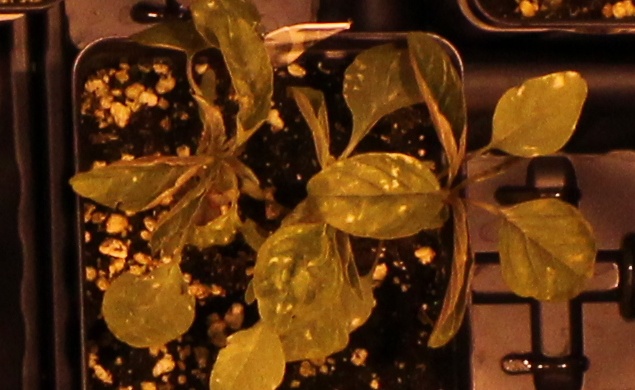
Label: Palmer Amaranth